Meyer London

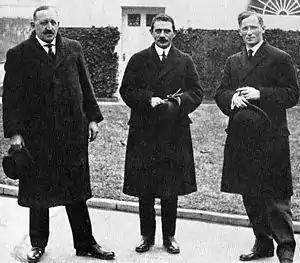
In January 1916, London was joined by Socialist Party leaders James Maurer (left) and Morris Hillquit (center) in a meeting with President Woodrow Wilson trying to forestall American entry into World War I

London was born in Kalvarija, Lithuania (then part of the Russian Empire) on December 29, 1871. Meyer's father, Efraim London, was a former Talmudic scholar who had become politically revolutionary and philosophically agnostic, while his mother had remained a devotee of Judaism. His father had established himself as a grain merchant in Zenkov, a small town located in Poltava province of Ukraine but his financial situation was poor, and in 1888 his father emigrated with Meyer's younger brother to the United States, leaving Meyer behind.